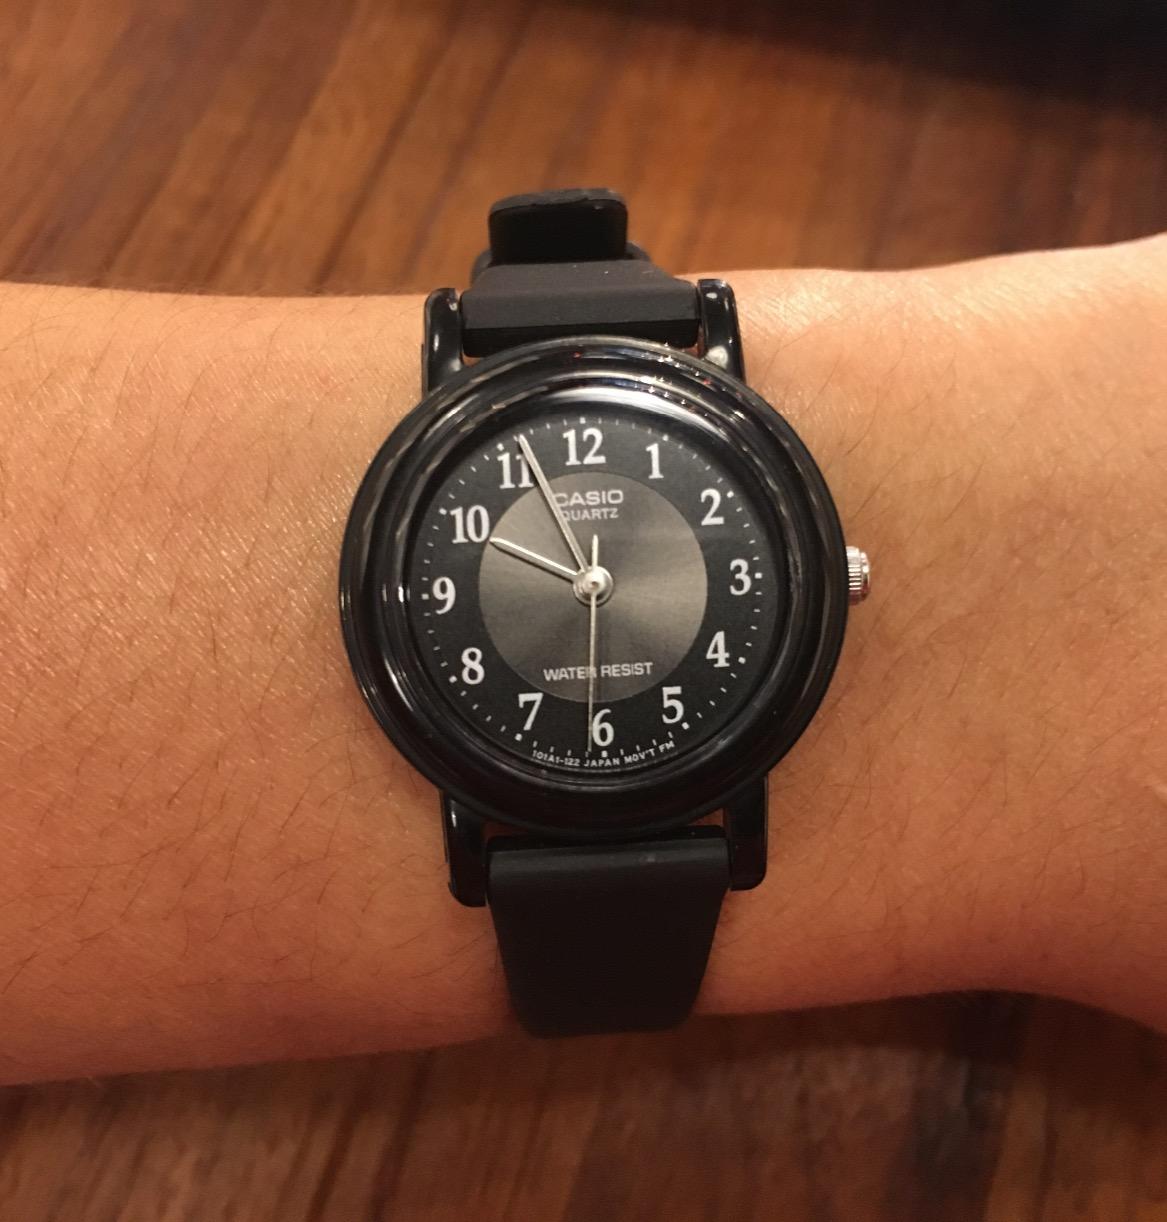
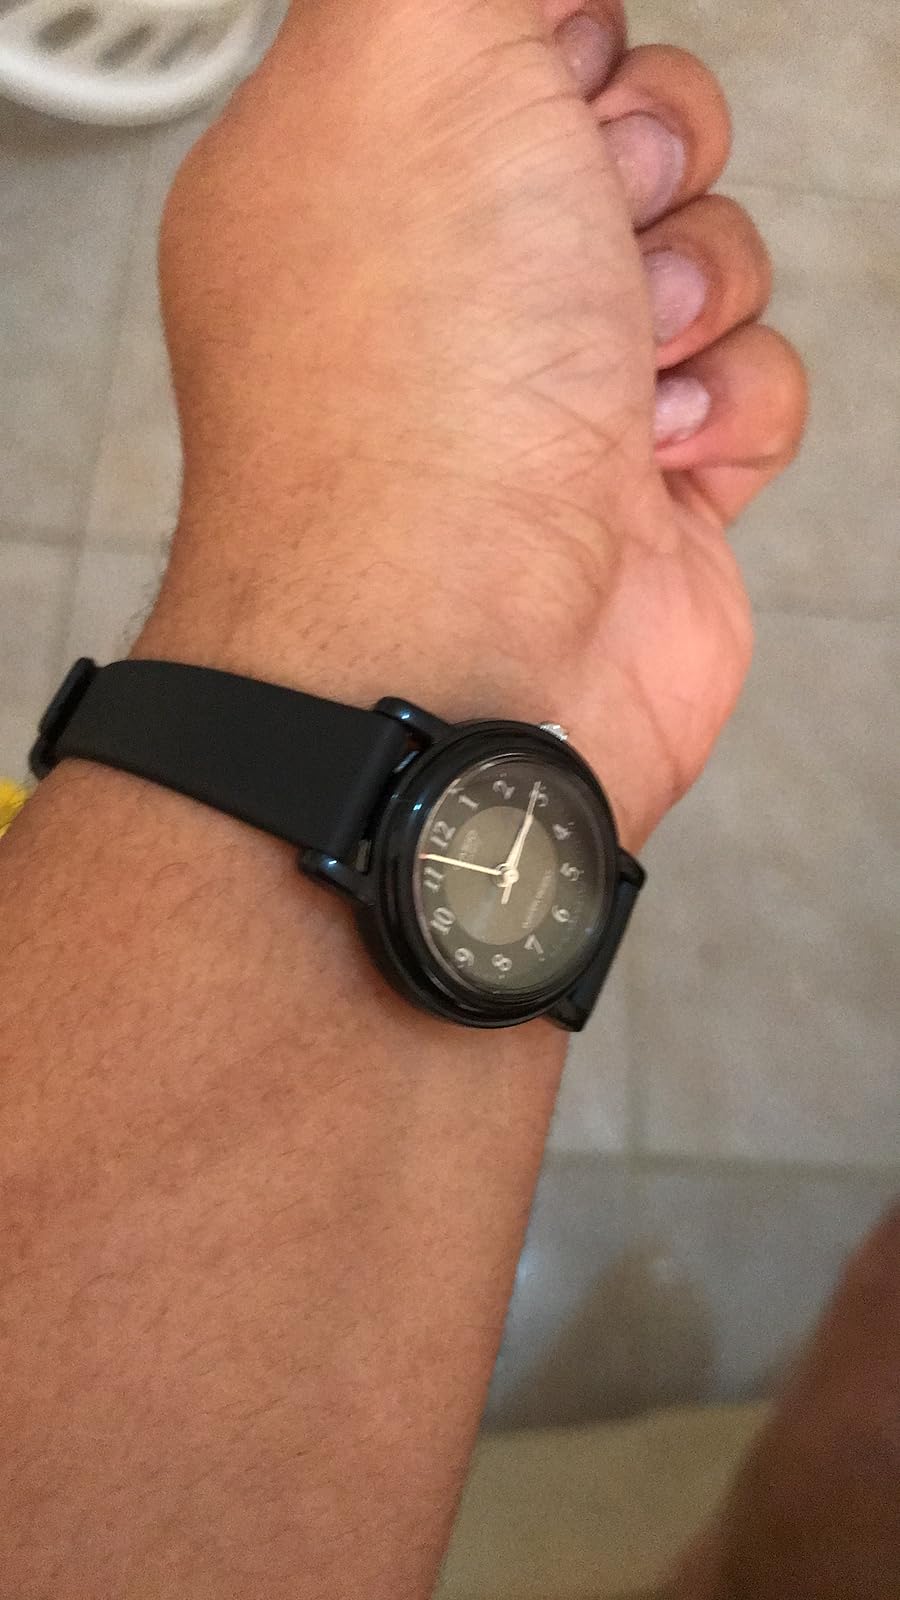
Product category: accessories_watch
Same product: yes